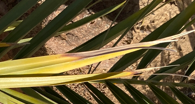
Label: Potassium Deficiency